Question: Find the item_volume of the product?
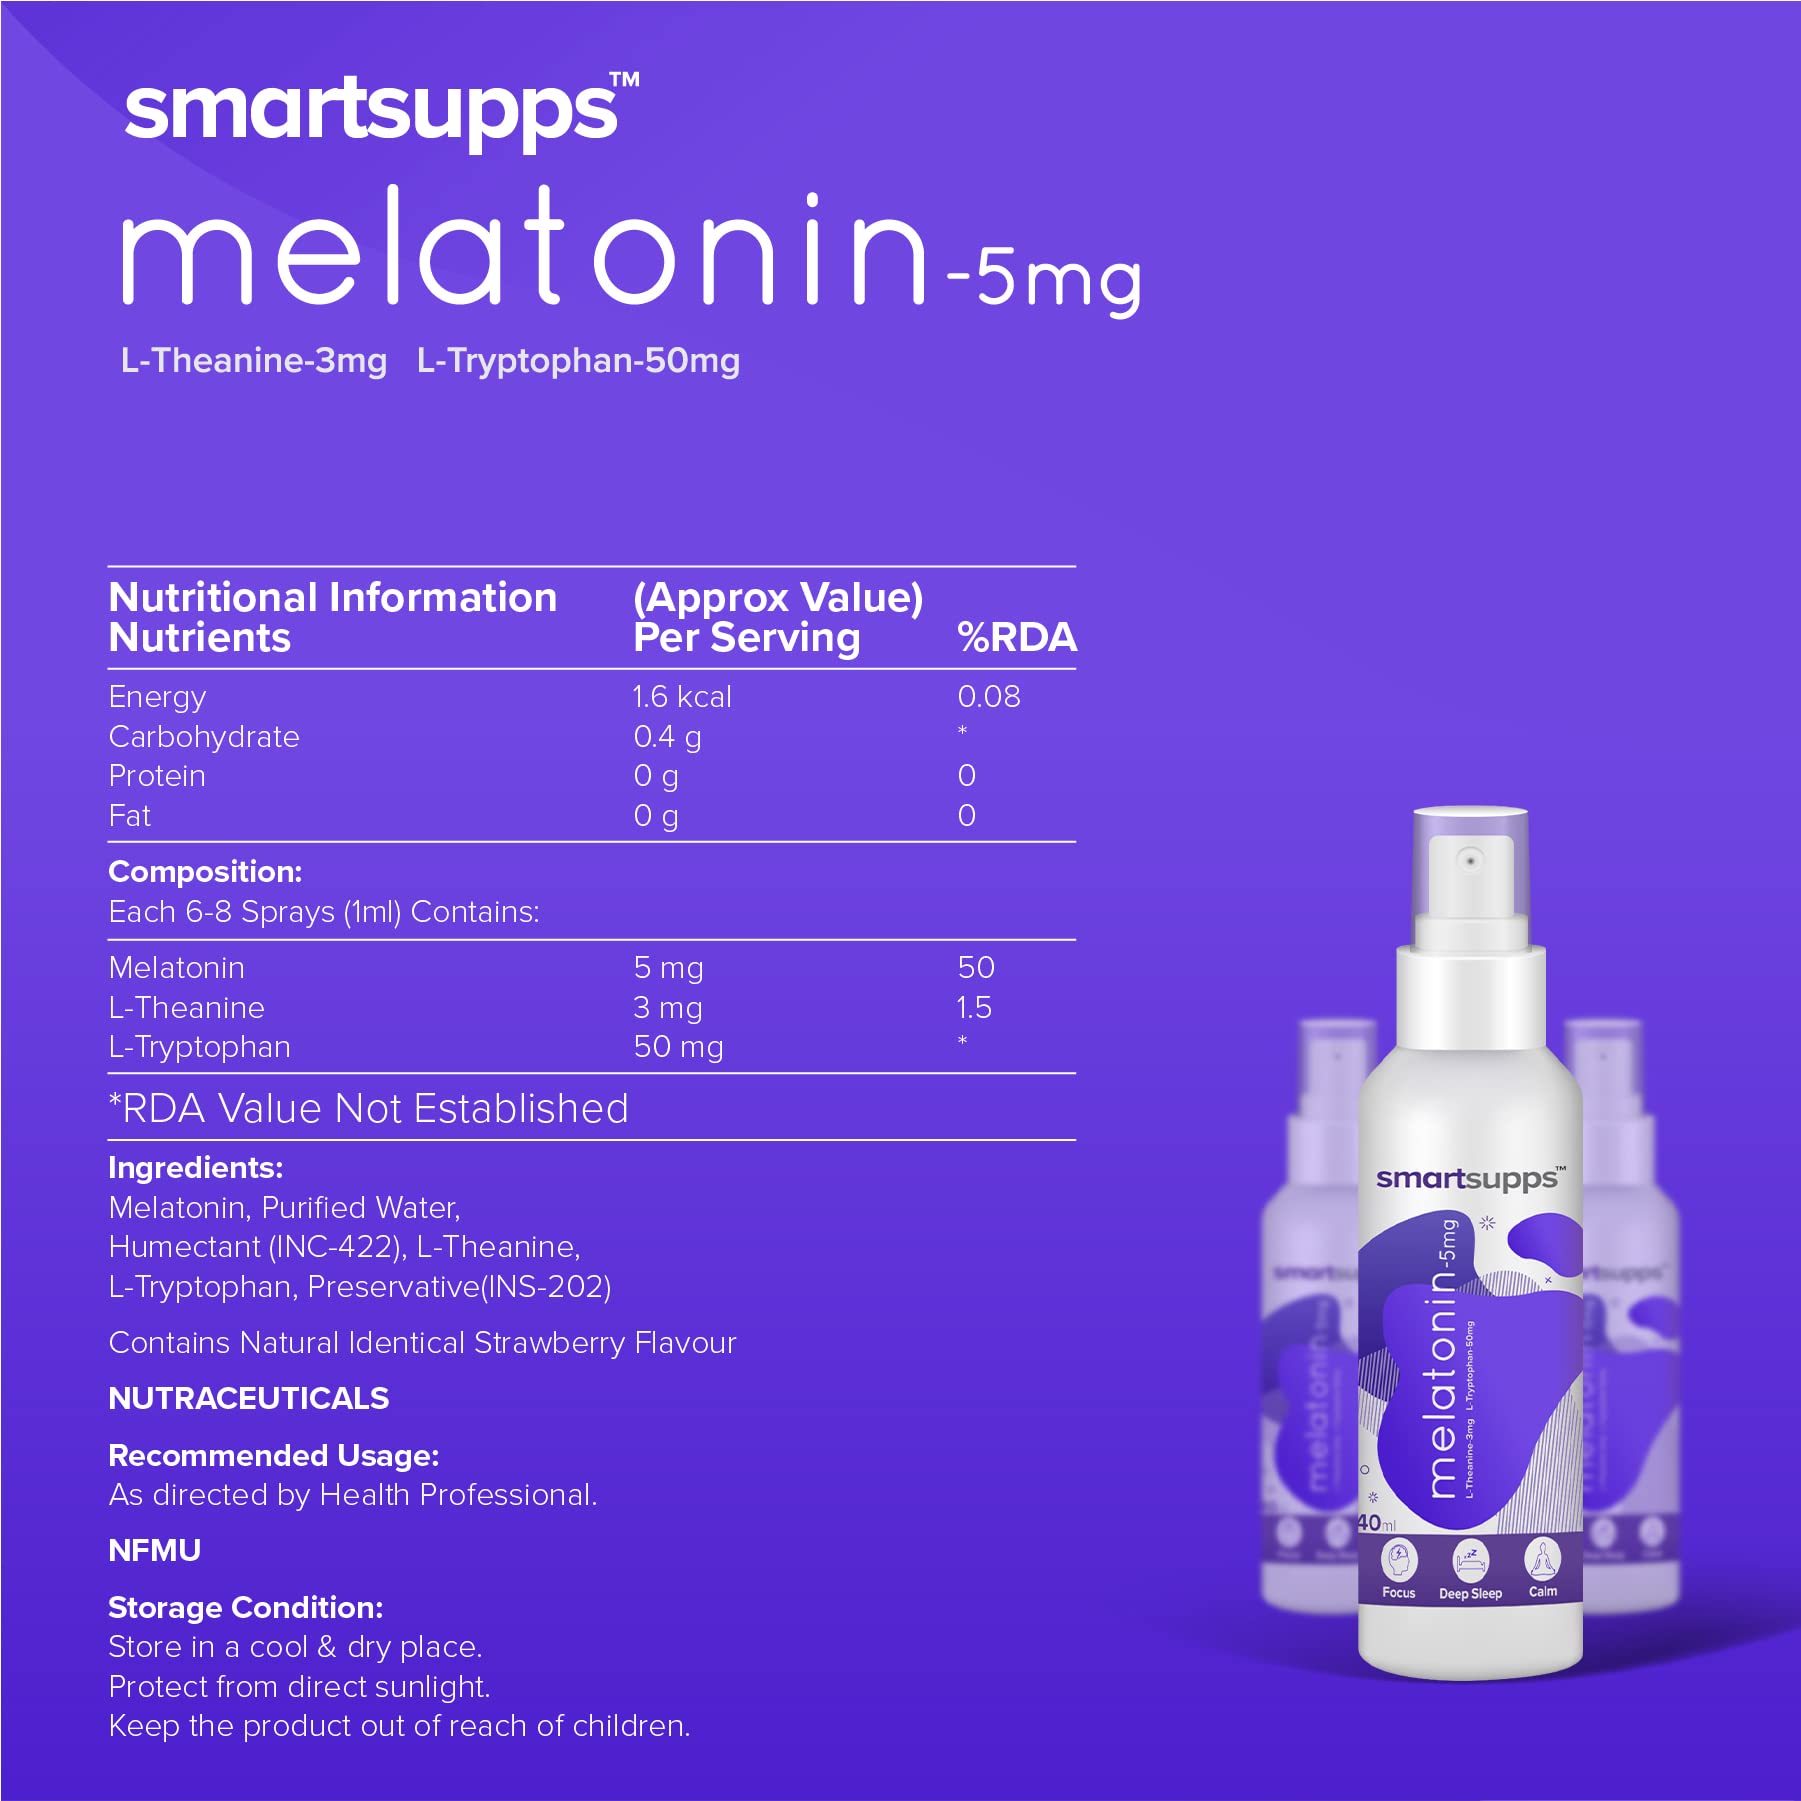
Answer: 40.0 millilitre